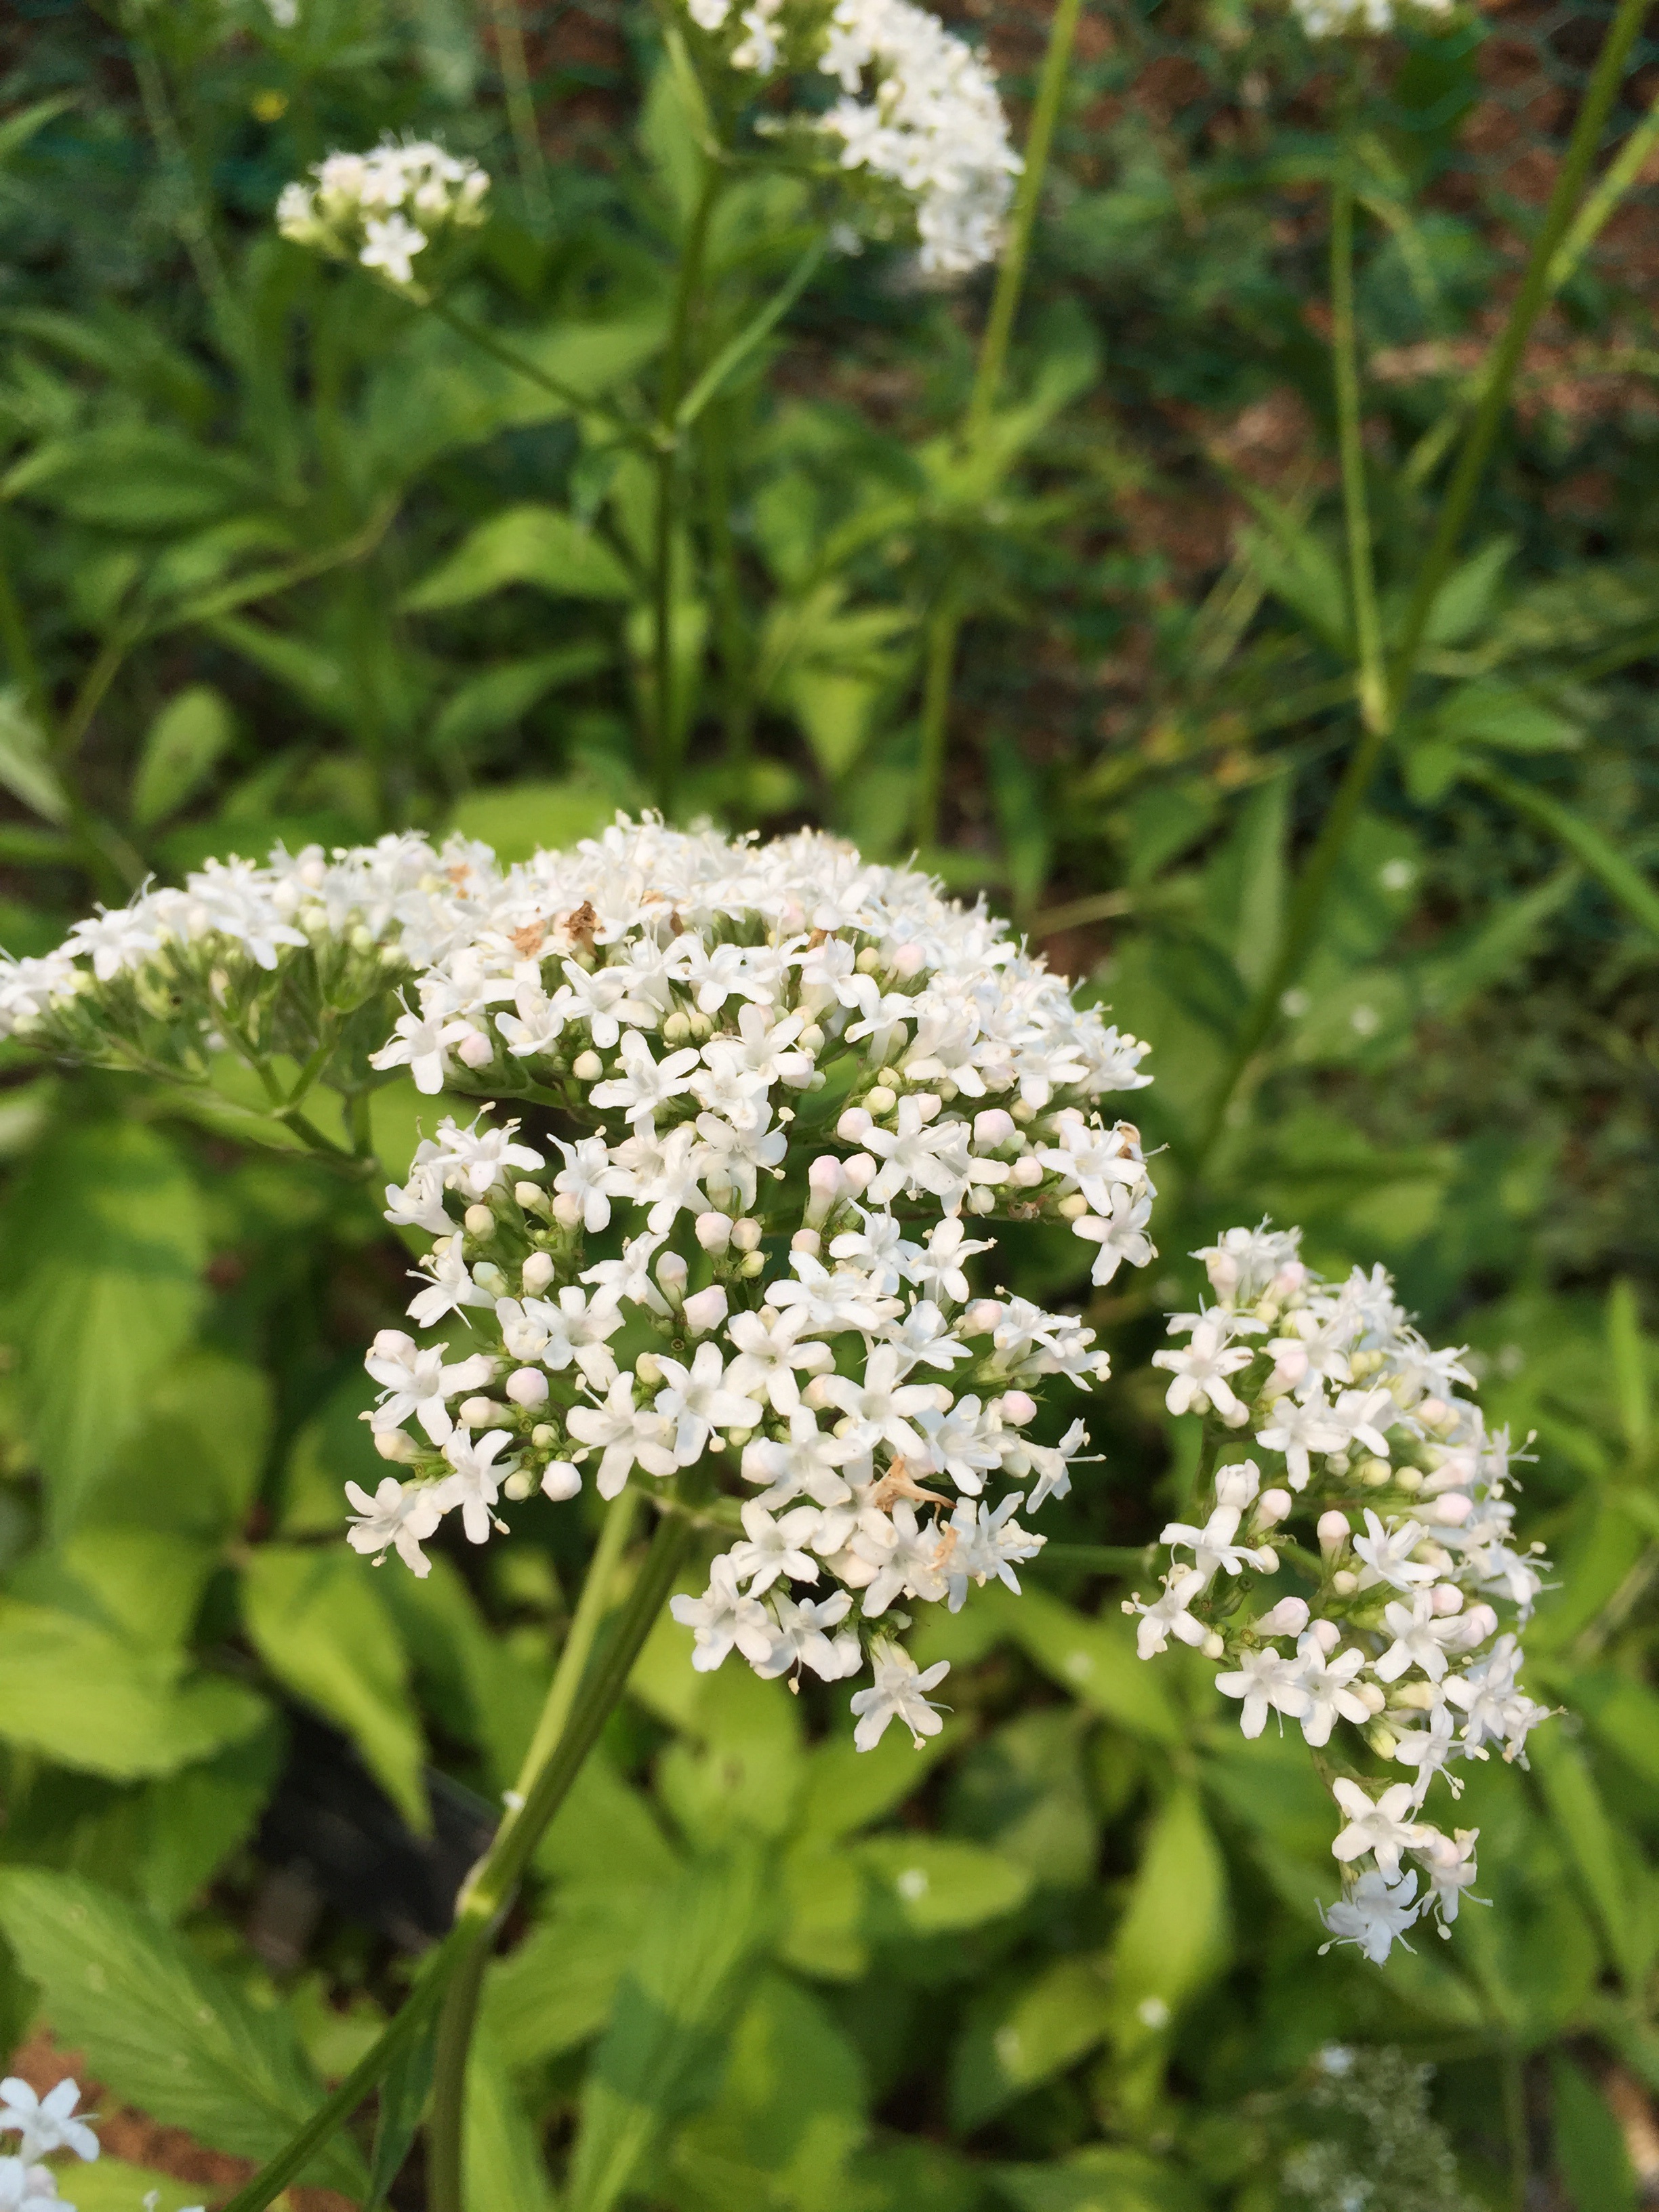
nature, plant, white, meadow, flower, herb, garden, flora, plants, wildflower, flowers, meadowsweet, candytuft, yarrow, anthriscus, flowering plant, caraway, cow parsley, land plant, apiales, breckland thyme, parsley family, cicely, evergreen candytuft, alyssum